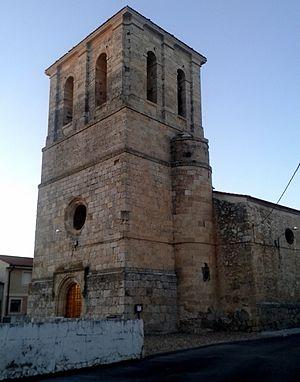
Rábano est une commune de la province de Valladolid dans la communauté autonome de Castille-et-León en Espagne.